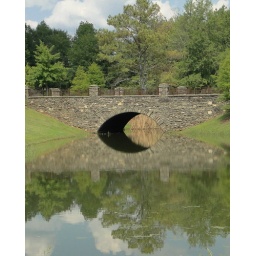
stone bridge in the Georgia mountains